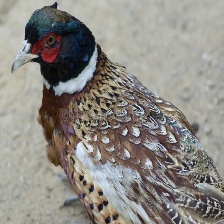
Species: CABOTS TRAGOPAN
Scientific name: TRAGOPAN CABOTI